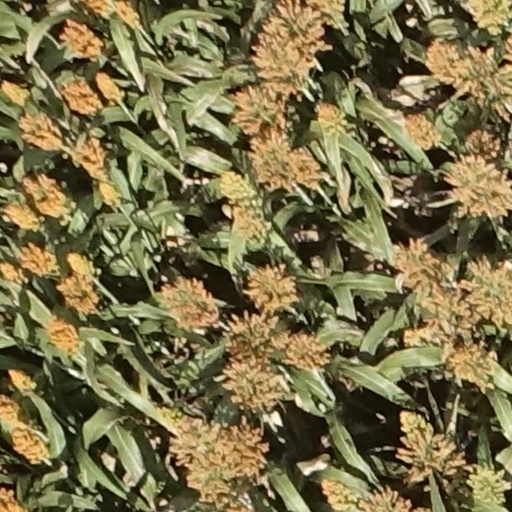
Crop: sorghum